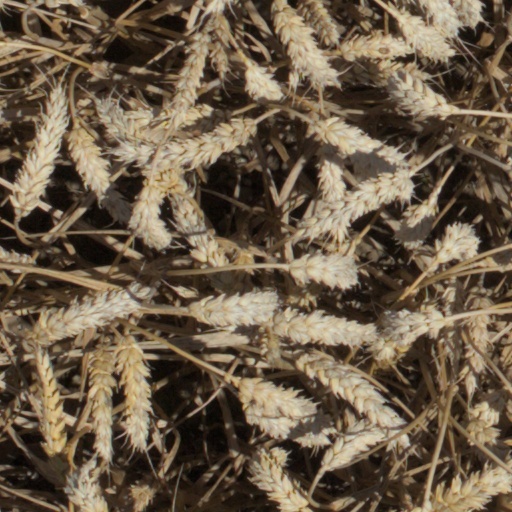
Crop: wheat